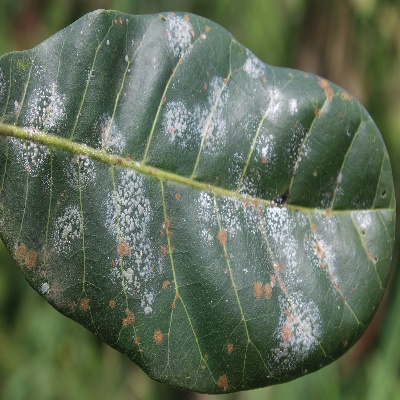
Crop: Cashew
Condition: red rust